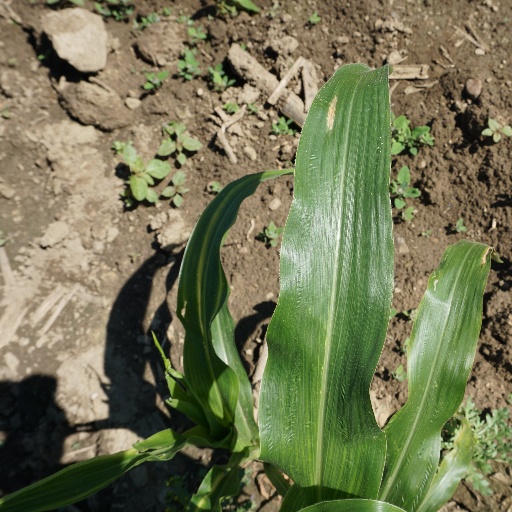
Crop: maize; corn